Brian Azzarello

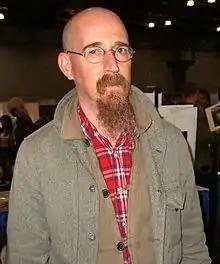
Azzarello in 2011

Azzarello was married to fellow comic book creator Jill Thompson. The couple resided in Chicago. In a 2021 interview with Word Balloon Podcast Network, Azzarello mentioned that he was no longer married to Thompson.